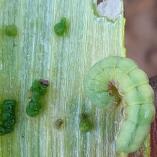
Crop: Onion
Condition: caterpillar-p